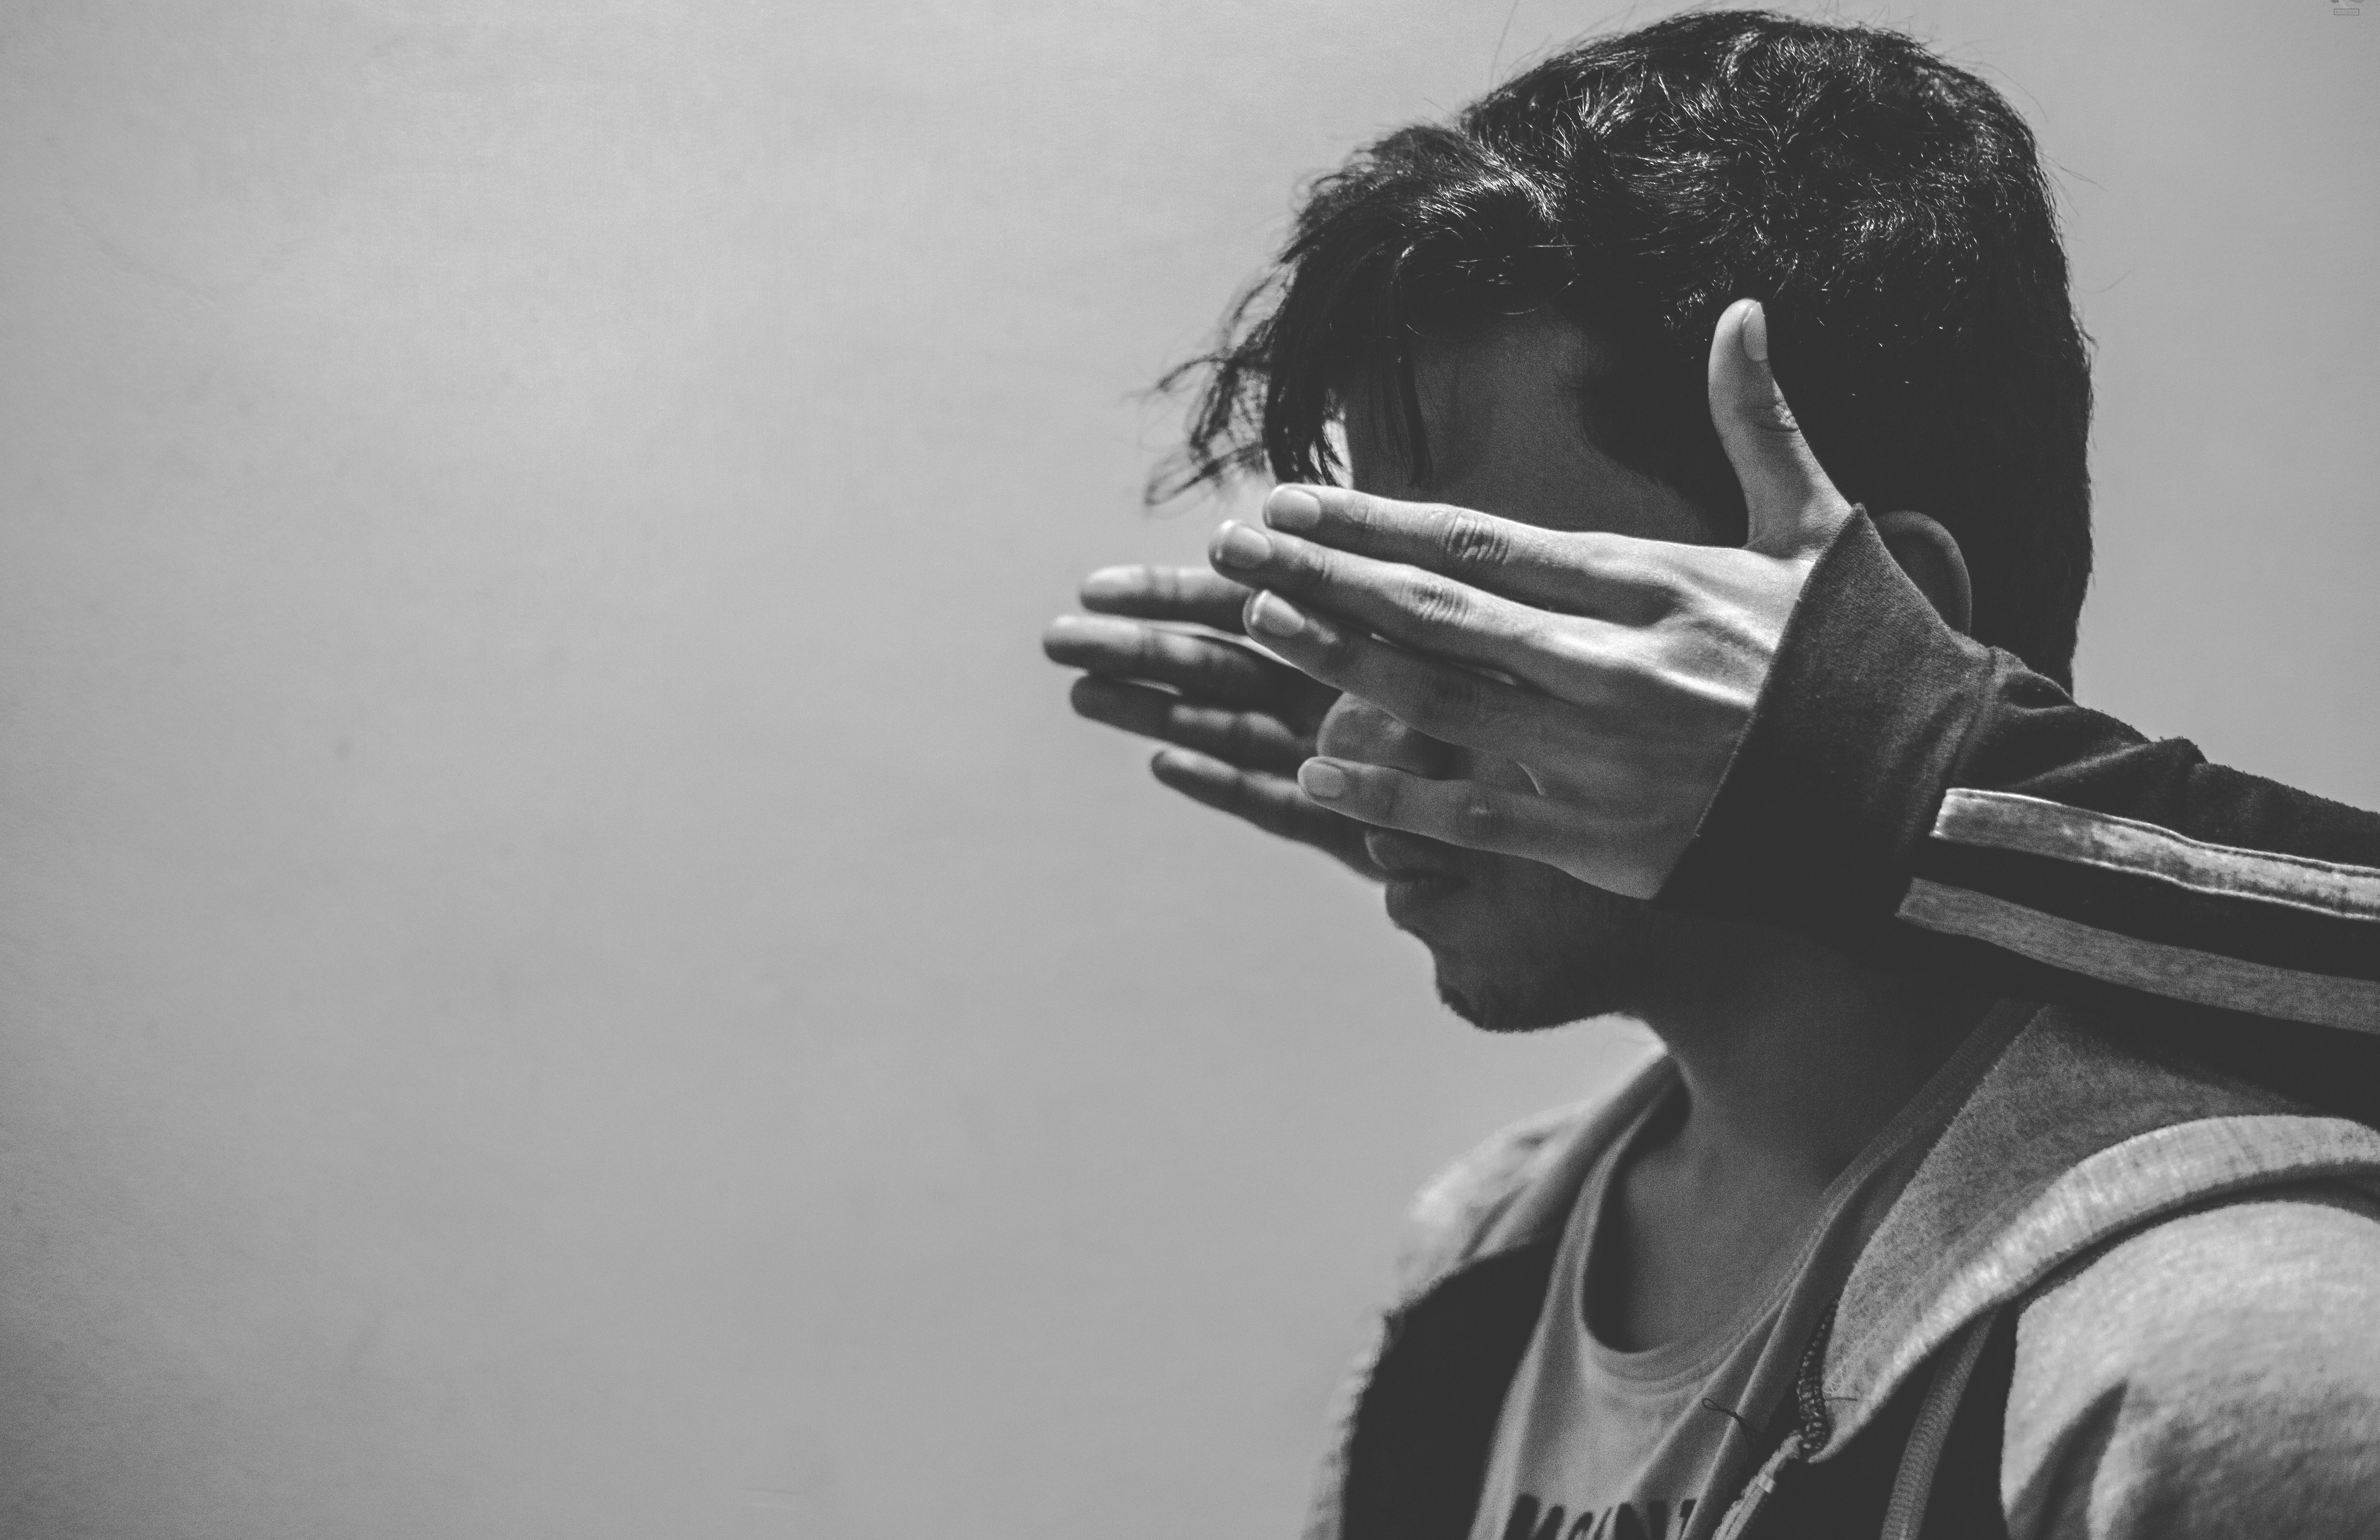
hand, black and white, white, photography, portrait, black, monochrome, drawing, photograph, monochrome photography